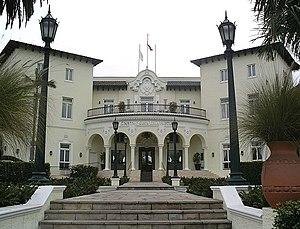
Le district de San Isidro est l'un des 43 districts de la province de Lima. Il est limité au nord avec le district de Lince, le district de La Victoria et le district de Jesús María, à l'est avec le district de San Borja, au sud avec le district de Surquillo et le district de Miraflores et à l'ouest avec le district de Magdalena et l'Océan Pacifique.